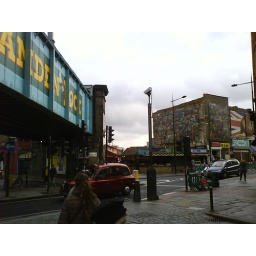
Here I crossed the street and washed to the wrong side first and almost got killed by the car ... not!